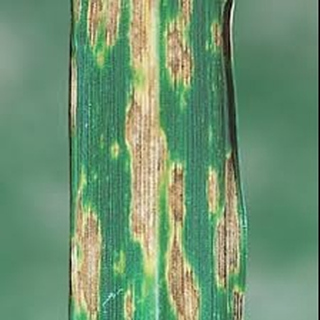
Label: wheat_leaf_blight